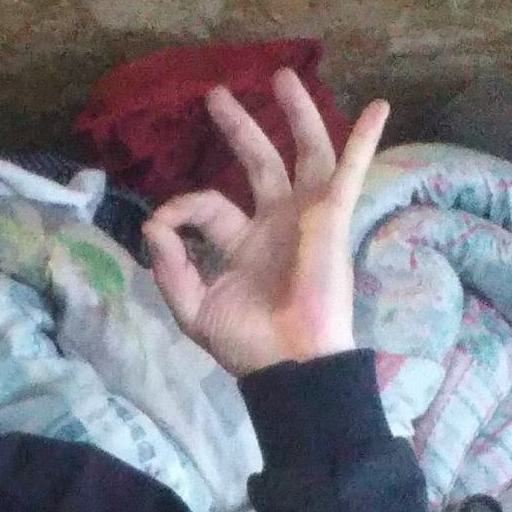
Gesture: ok